Żory

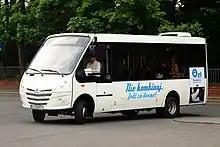
BKM Żory

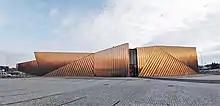
Museum of Fire in Żory

Żory offers a full range of educational services, from pre-school forms to university departments. There are 13 public kindergartens and numerous educational institutions, e.g.: